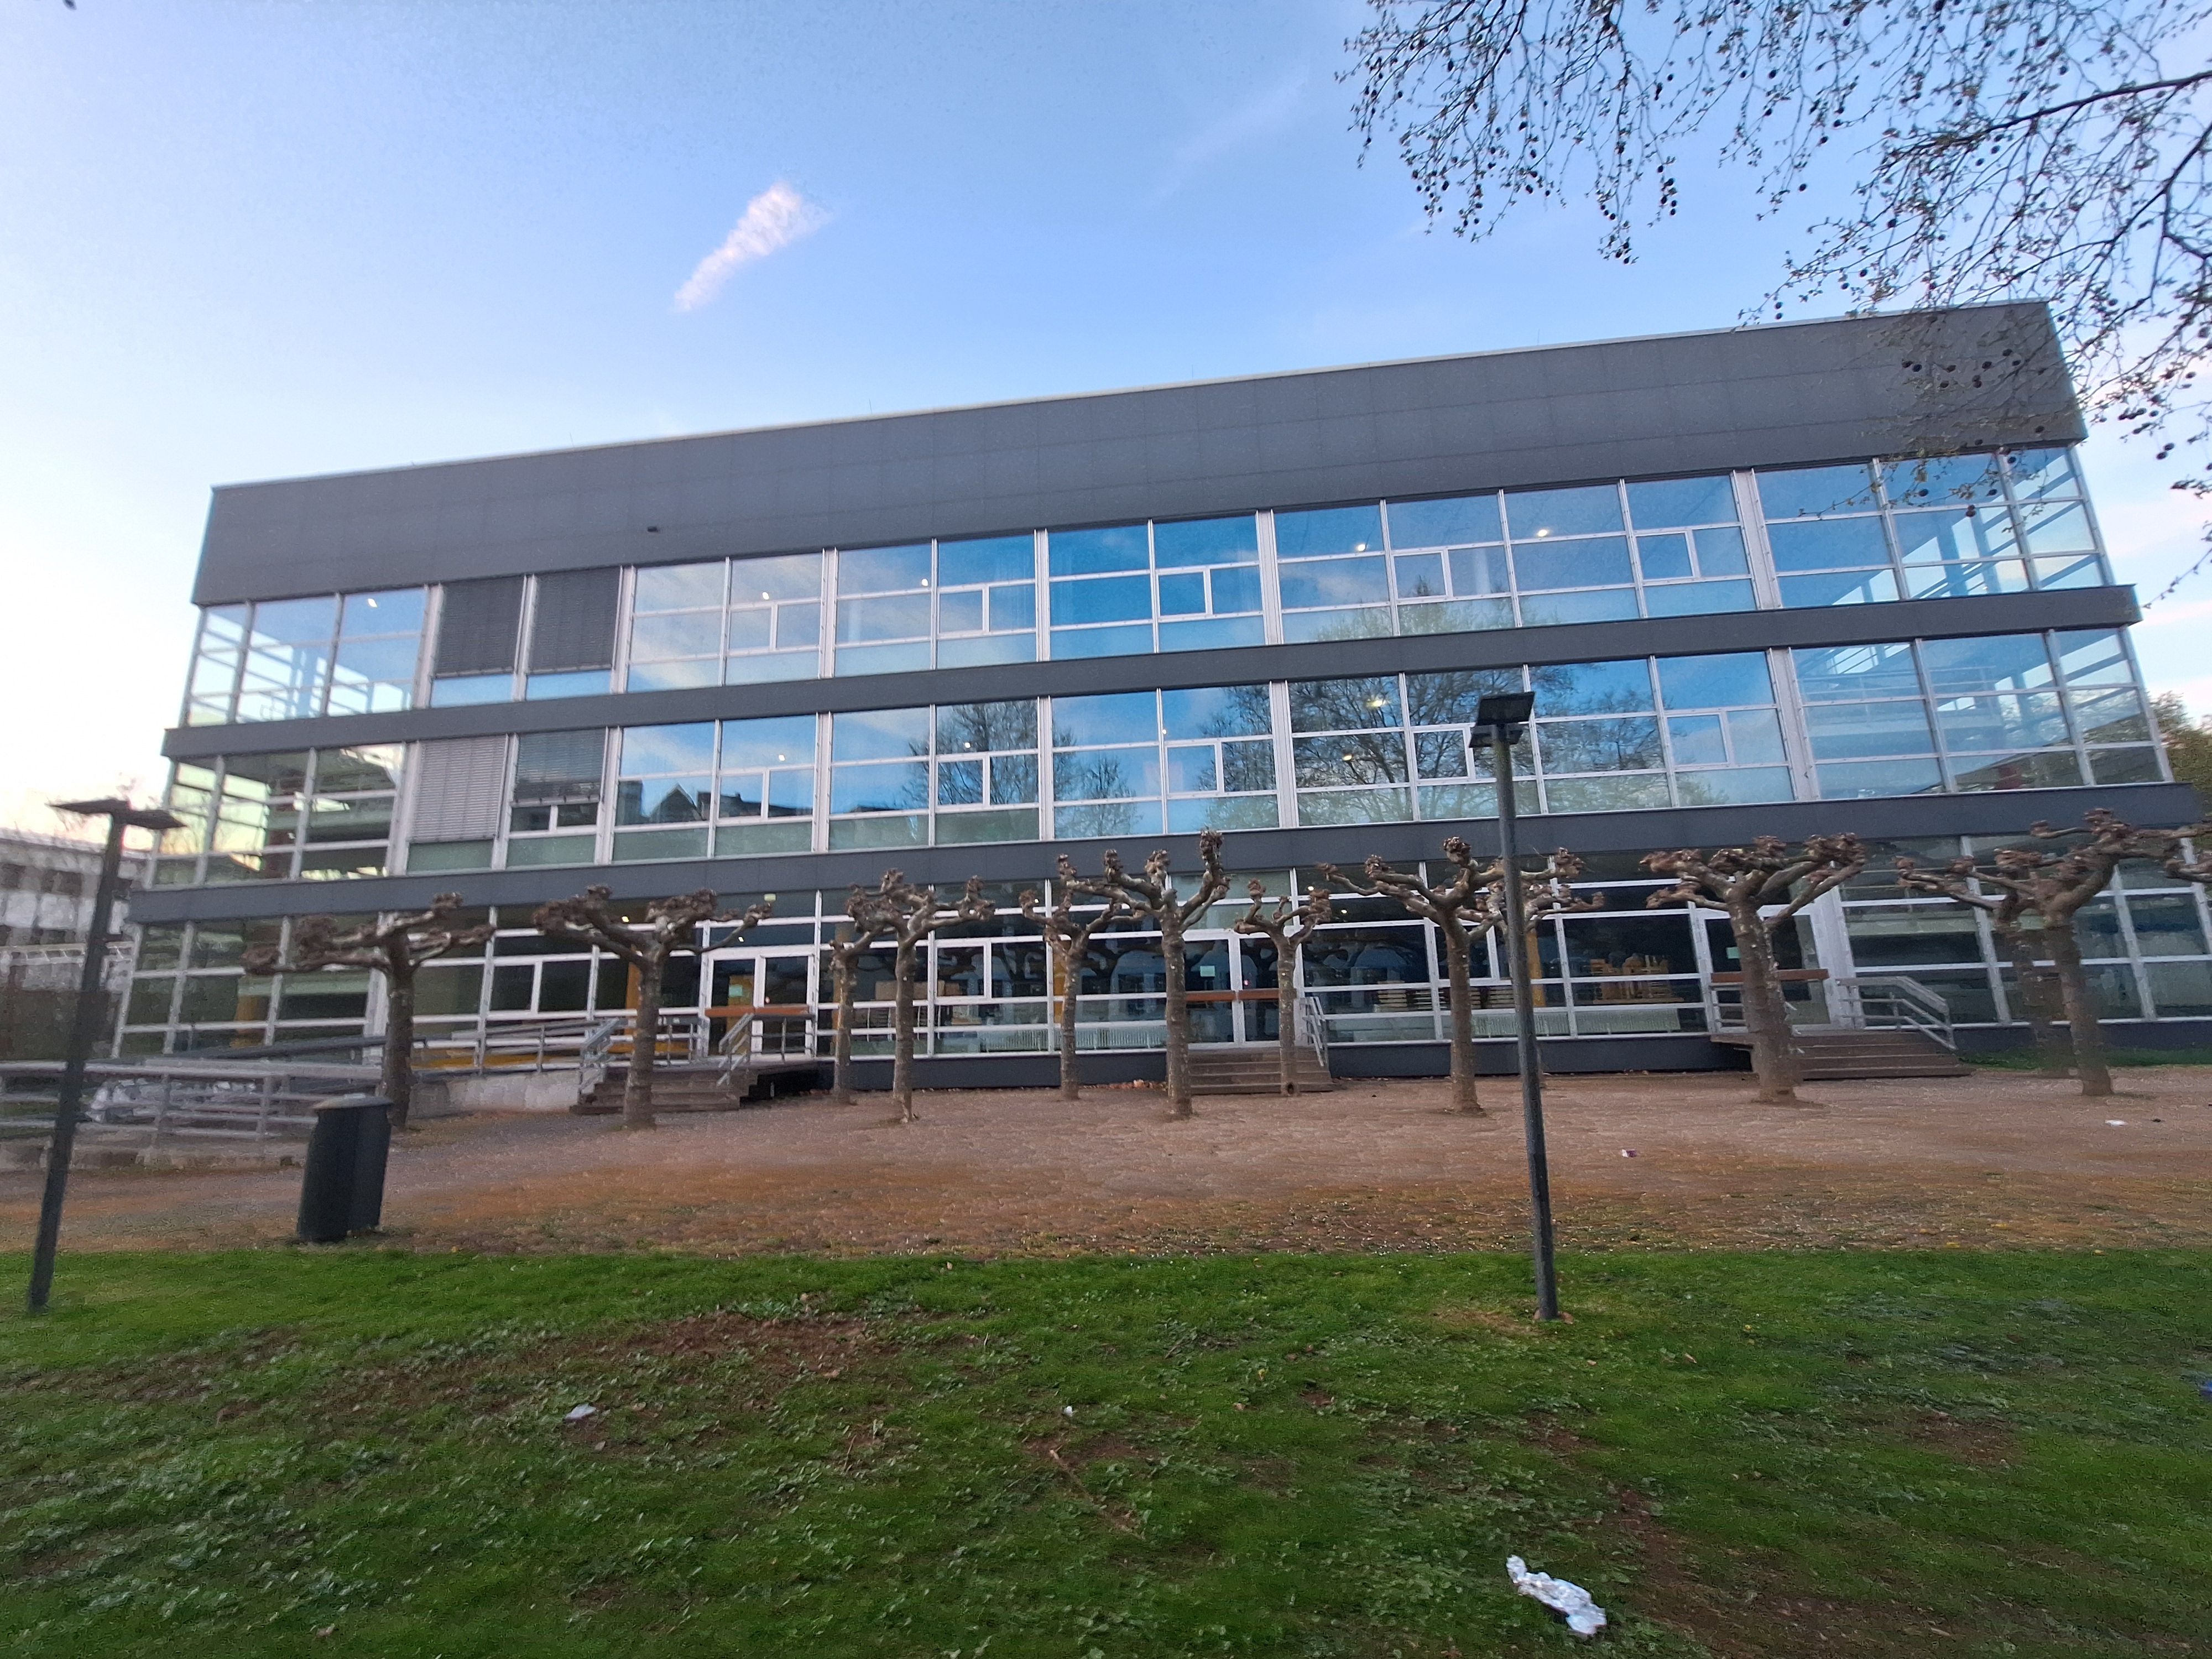
Building: Biegenstraße 14